Basaltic andesite

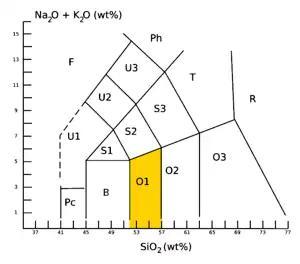
TAS diagram for classifying volcanic rock, with the basaltic andesite field (O1) highlighted

Basaltic andesite is a fine-grained (aphanitic) igneous rock that is moderately low in silica and low in alkali metal oxides. It is not separately defined in the QAPF classification, which is based on the relative percentages of quartz, alkali feldspar, plagioclase feldspar, and feldspathoids, but would fall in the basalt-andesite field. This corresponds to rock in which feldspathoid makes up less than 10% and quartz less than 20% of the total QAPF fraction, and in which at least 65% of the feldspar is plagioclase. Basaltic andesite would be further distinguished from basalt and andesite by a silica content between 52% and 57%.